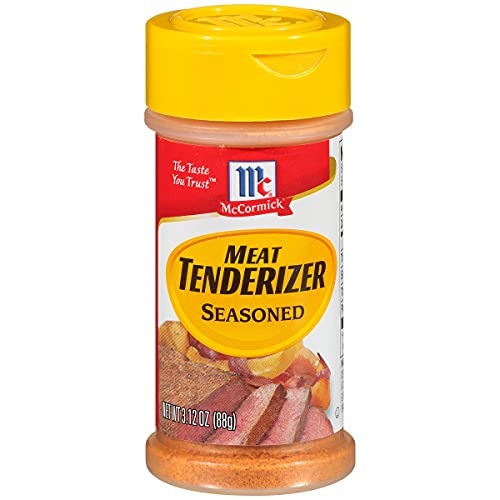
Item Name: McCormick Seasoned Meat Tenderizer, 3.12 oz
Bullet Point: One, 3.12oz Seasoned Meat Tenderizer
Product Description: One, 3.12oz (88g) Bottle
Value: 3.12
Unit: Ounce

Price: 8.88